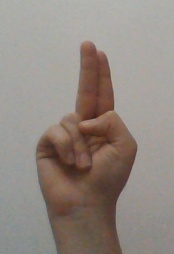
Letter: taa